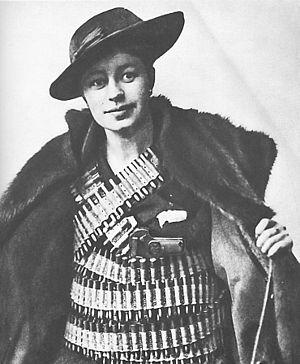
Verna Erikson, née le 11 avril 1893 et morte le 16 octobre 1918, est une activiste finlandaise, icône de la Finlande blanche durant la guerre civile finlandaise.